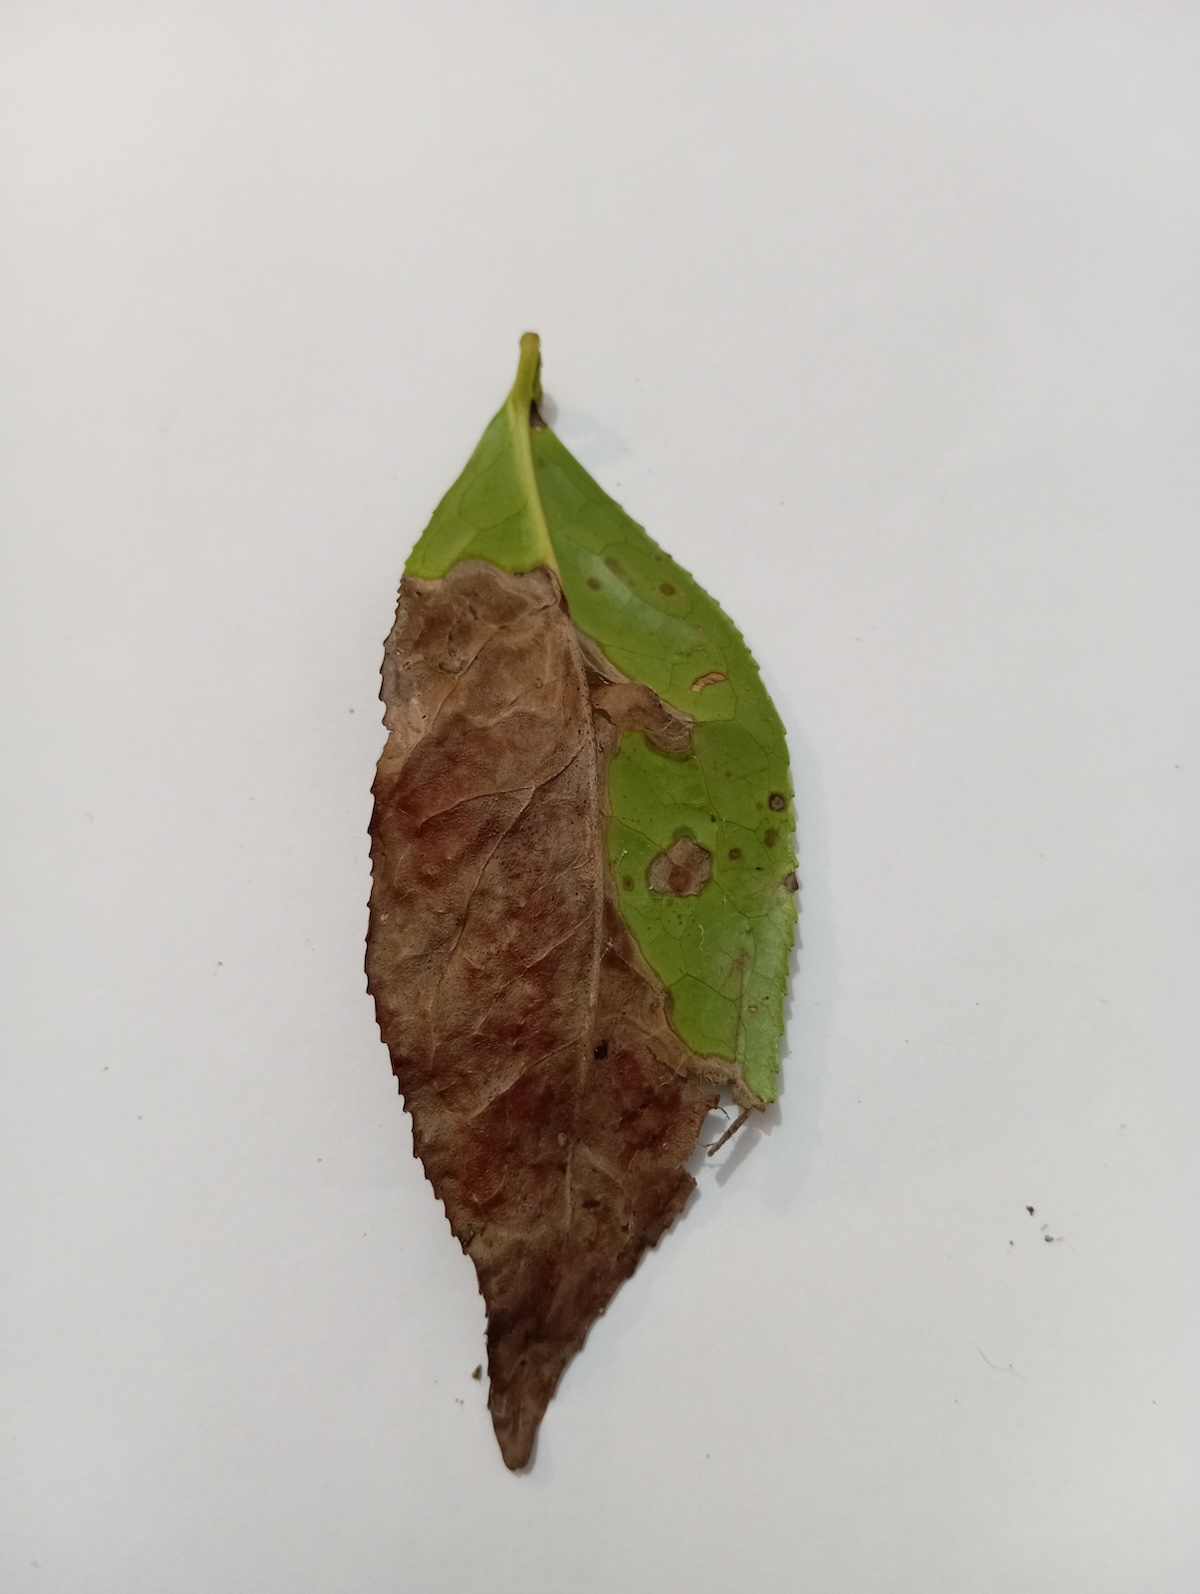
Label: Brown Blight